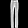
Label: Trouser